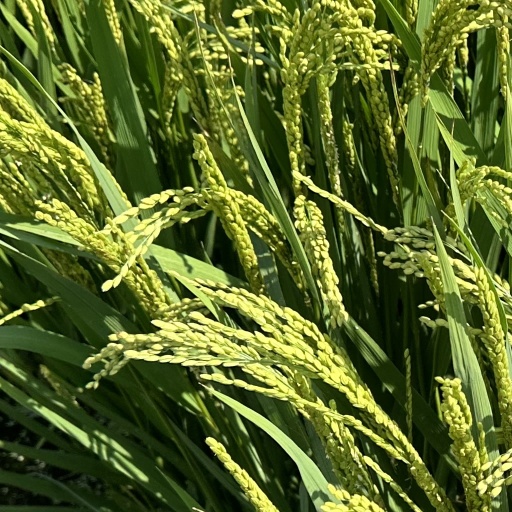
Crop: rice